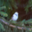
Label: bird